Sunbeam Crusader

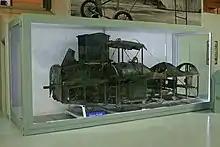
A Sunbeam Gurkha in the remains of a Short Type 184 at the Fleet Air Arm Museum. While Frederick Rutland's aeroplane survived the First World War intact, it was damaged by bombing during the Second World War.

The first aero-engine from Louis Coatalen was the 110 hp, a water-cooled V-8 with side-valve cylinders of 80mm (3.15 in) bore and 150mm (5.9 in) stroke. The later versions of the engine, which had 90mm (3.5 in) bore cylinders, were known as the 150 hp until the Sunbeam naming system labelled it the Crusader in 1917. The 80mm bore versions were produced in limited numbers, mostly for civil use, but later 90mm bore engines had limited success in civil applications, with more than 226 built for military aircraft.